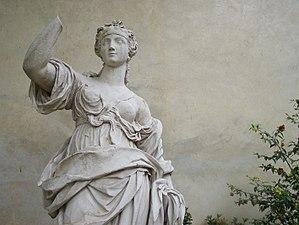
Le square Léopold-Achille est un square de Paris, situé dans le 3ᵉ arrondissement, dans le quartier des Archives.